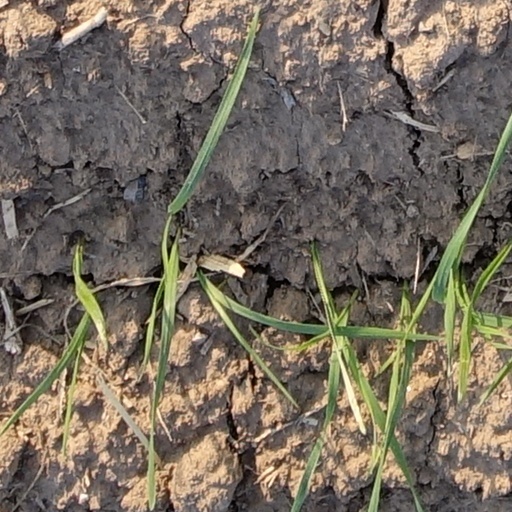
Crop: wheat